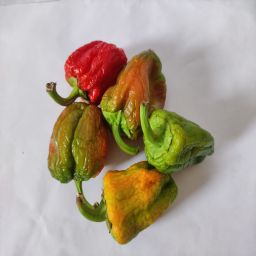
Crop: Bell Pepper
Quality: Old